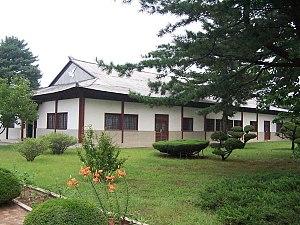
L'armistice de Panmunjeom est signé le 27 juillet 1953 entre la Corée du Nord et la Chine d'une part, et l'Organisation des Nations unies d'autre part, dans le village de Panmunjeom, situé du côté nord-coréen de la zone démilitarisée, aujourd'hui disparu. Celui-ci met fin officiellement à la guerre de Corée, bien que la Corée du Sud ne l'ait jamais signé et que les deux parties soient ainsi toujours techniquement en guerre, aucun traité de paix n'ayant été par ailleurs ratifié.